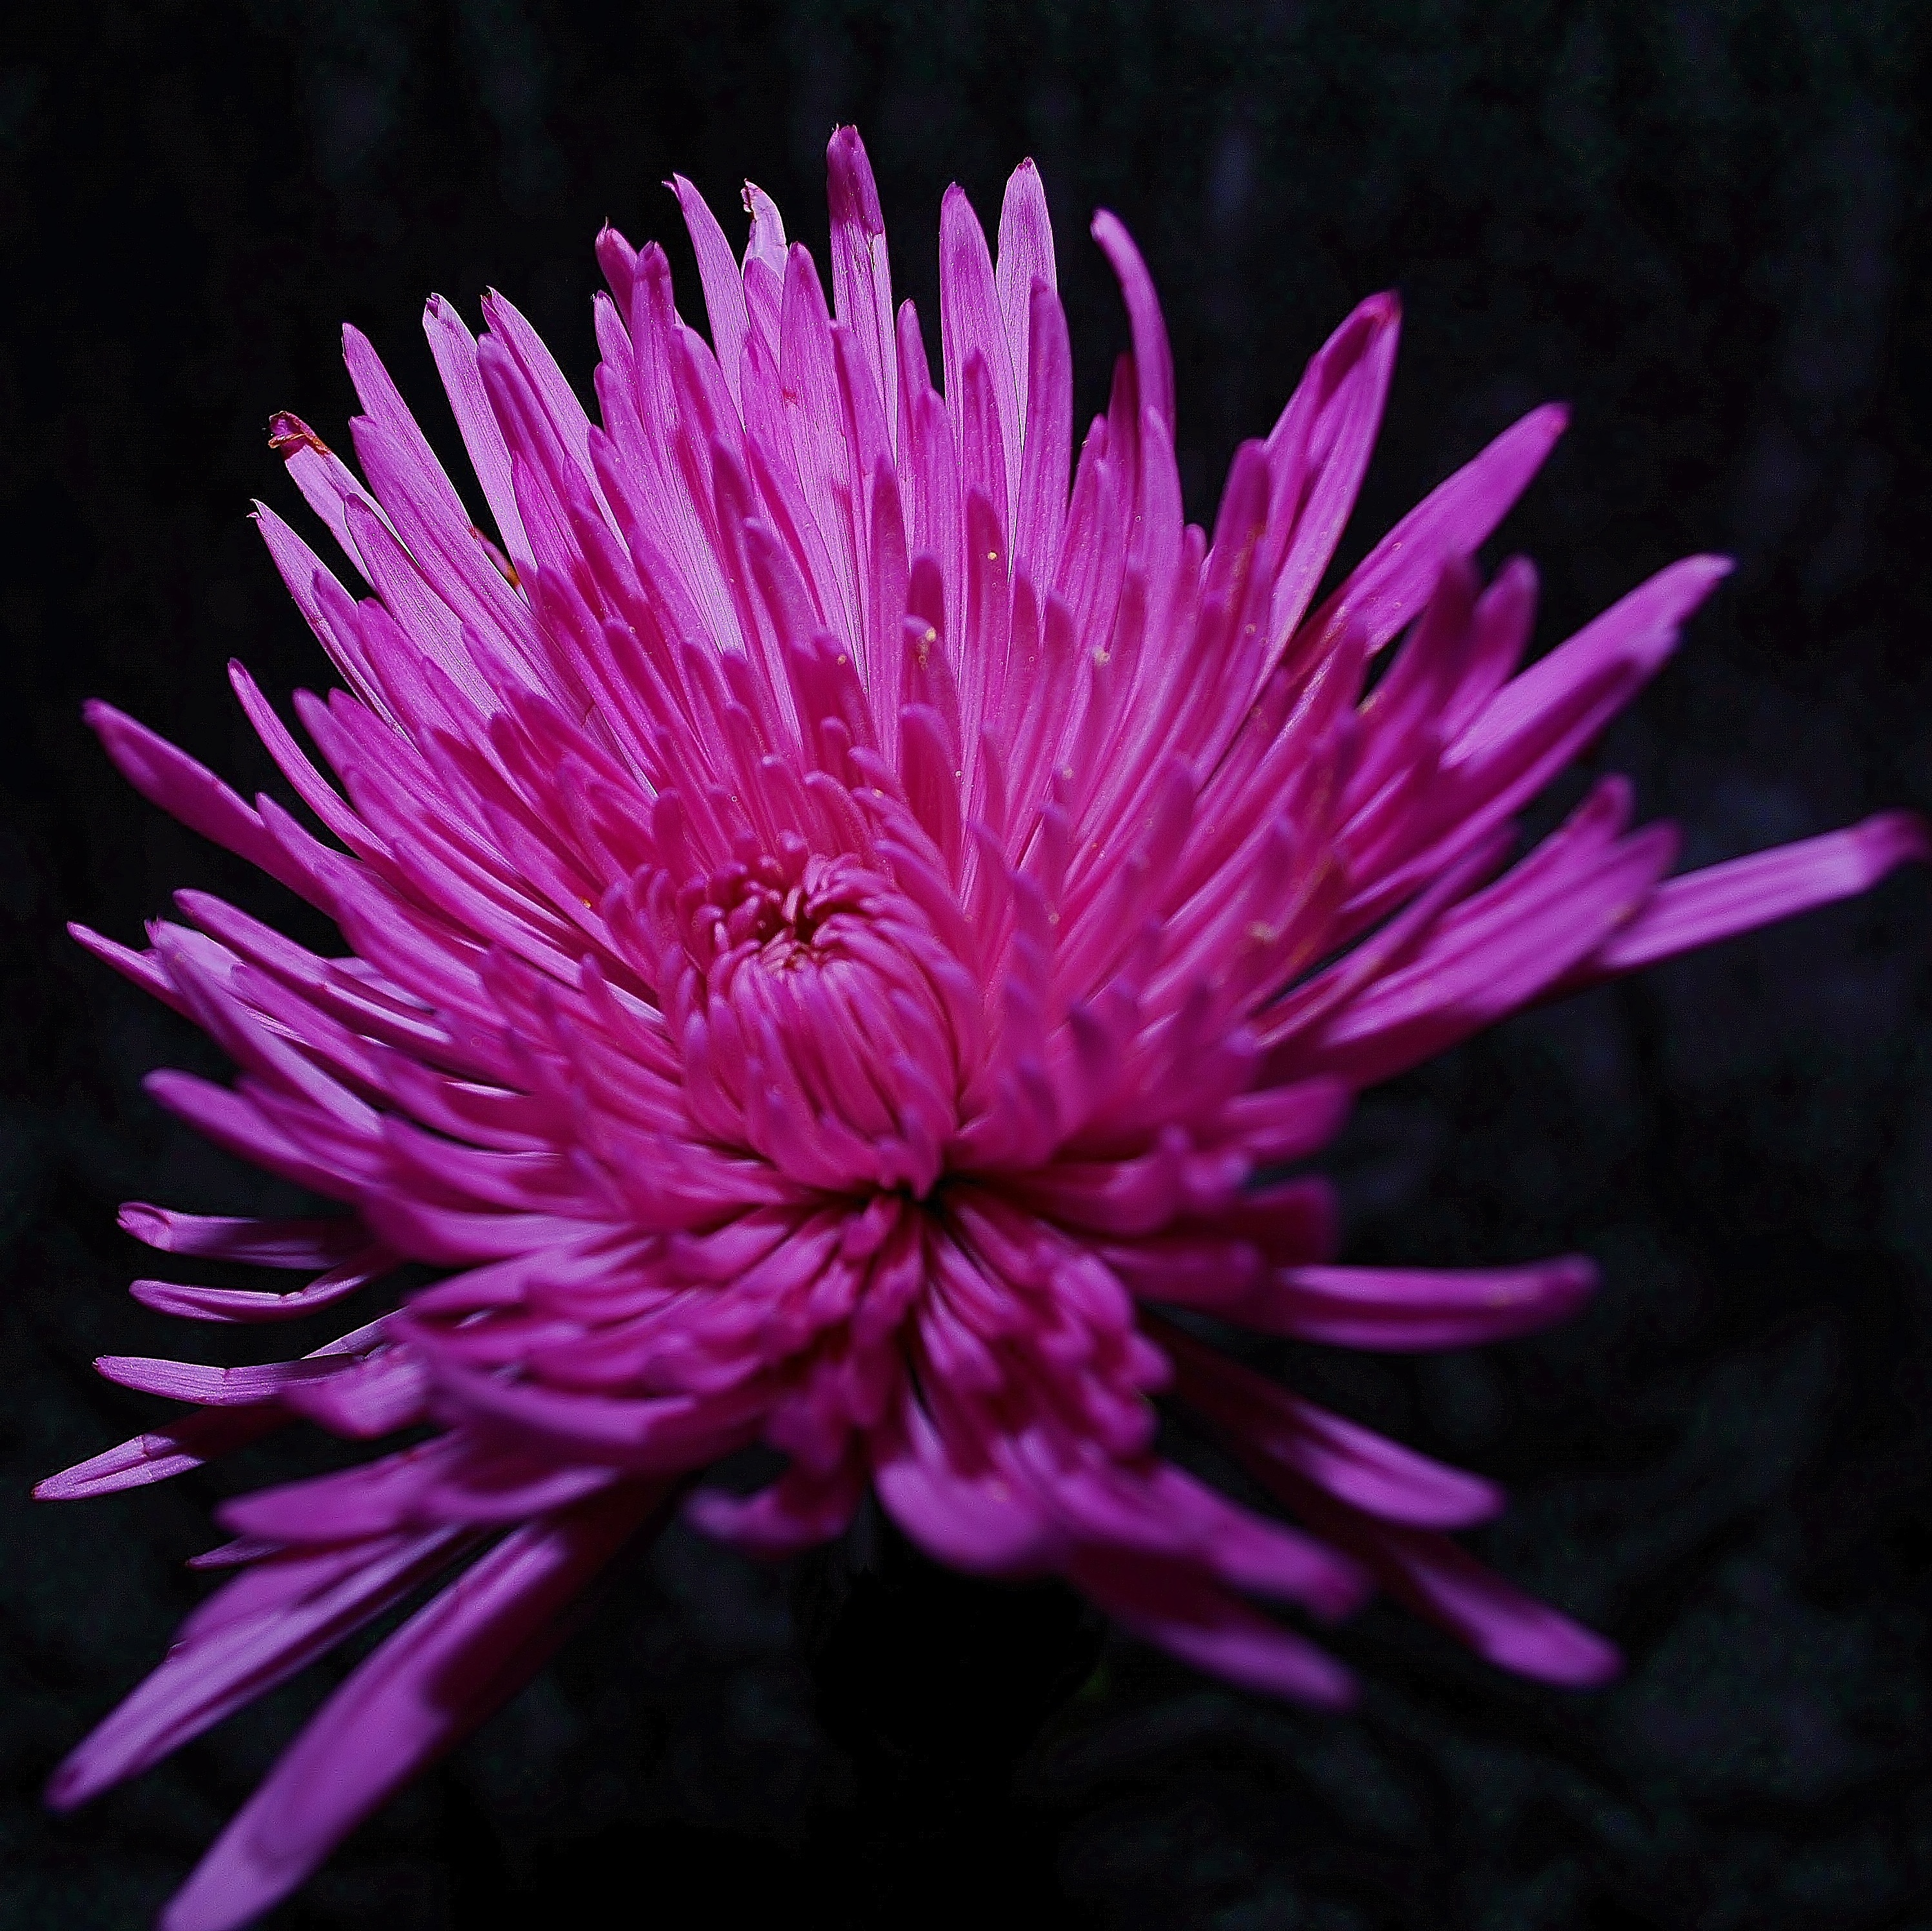
blossom, plant, flower, purple, petal, bloom, isolated, floral, decoration, fresh, pink, flora, close up, beautiful, detail, purple flower, macro photography, flowering plant, daisy family, plant stem, land plant, chrysanths